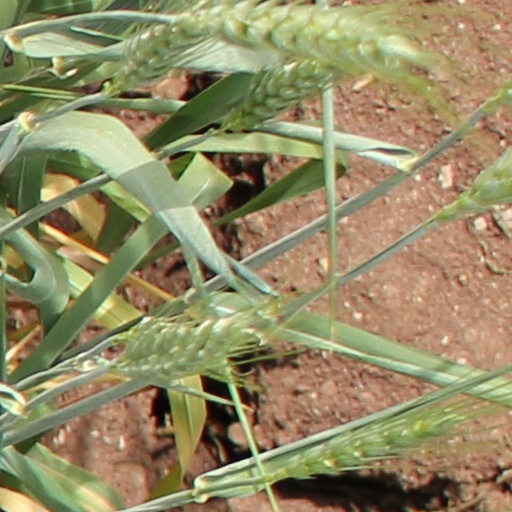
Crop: wheat